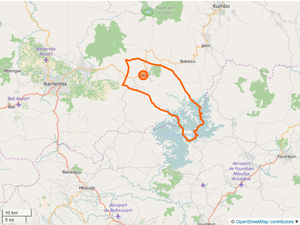
Limites communales de Ndop, Cameroun (OSM).
Ndop est une commune du Cameroun située dans la région du Nord-Ouest et chef-lieu du département de Ngo-Ketunjia.